Solveig von Schoultz

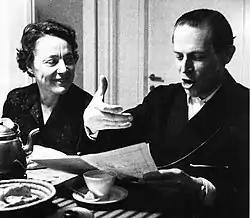
Solveig von Schoultz and her husband Erik Bergman in 1962

Solveig Margareta von Schoultz (5 August 1907 – 3 December 1996) was a Swedish-speaking Finnish writer and teacher. She wrote poetry, children's novels, short stories, plays, and television and radio dramas.